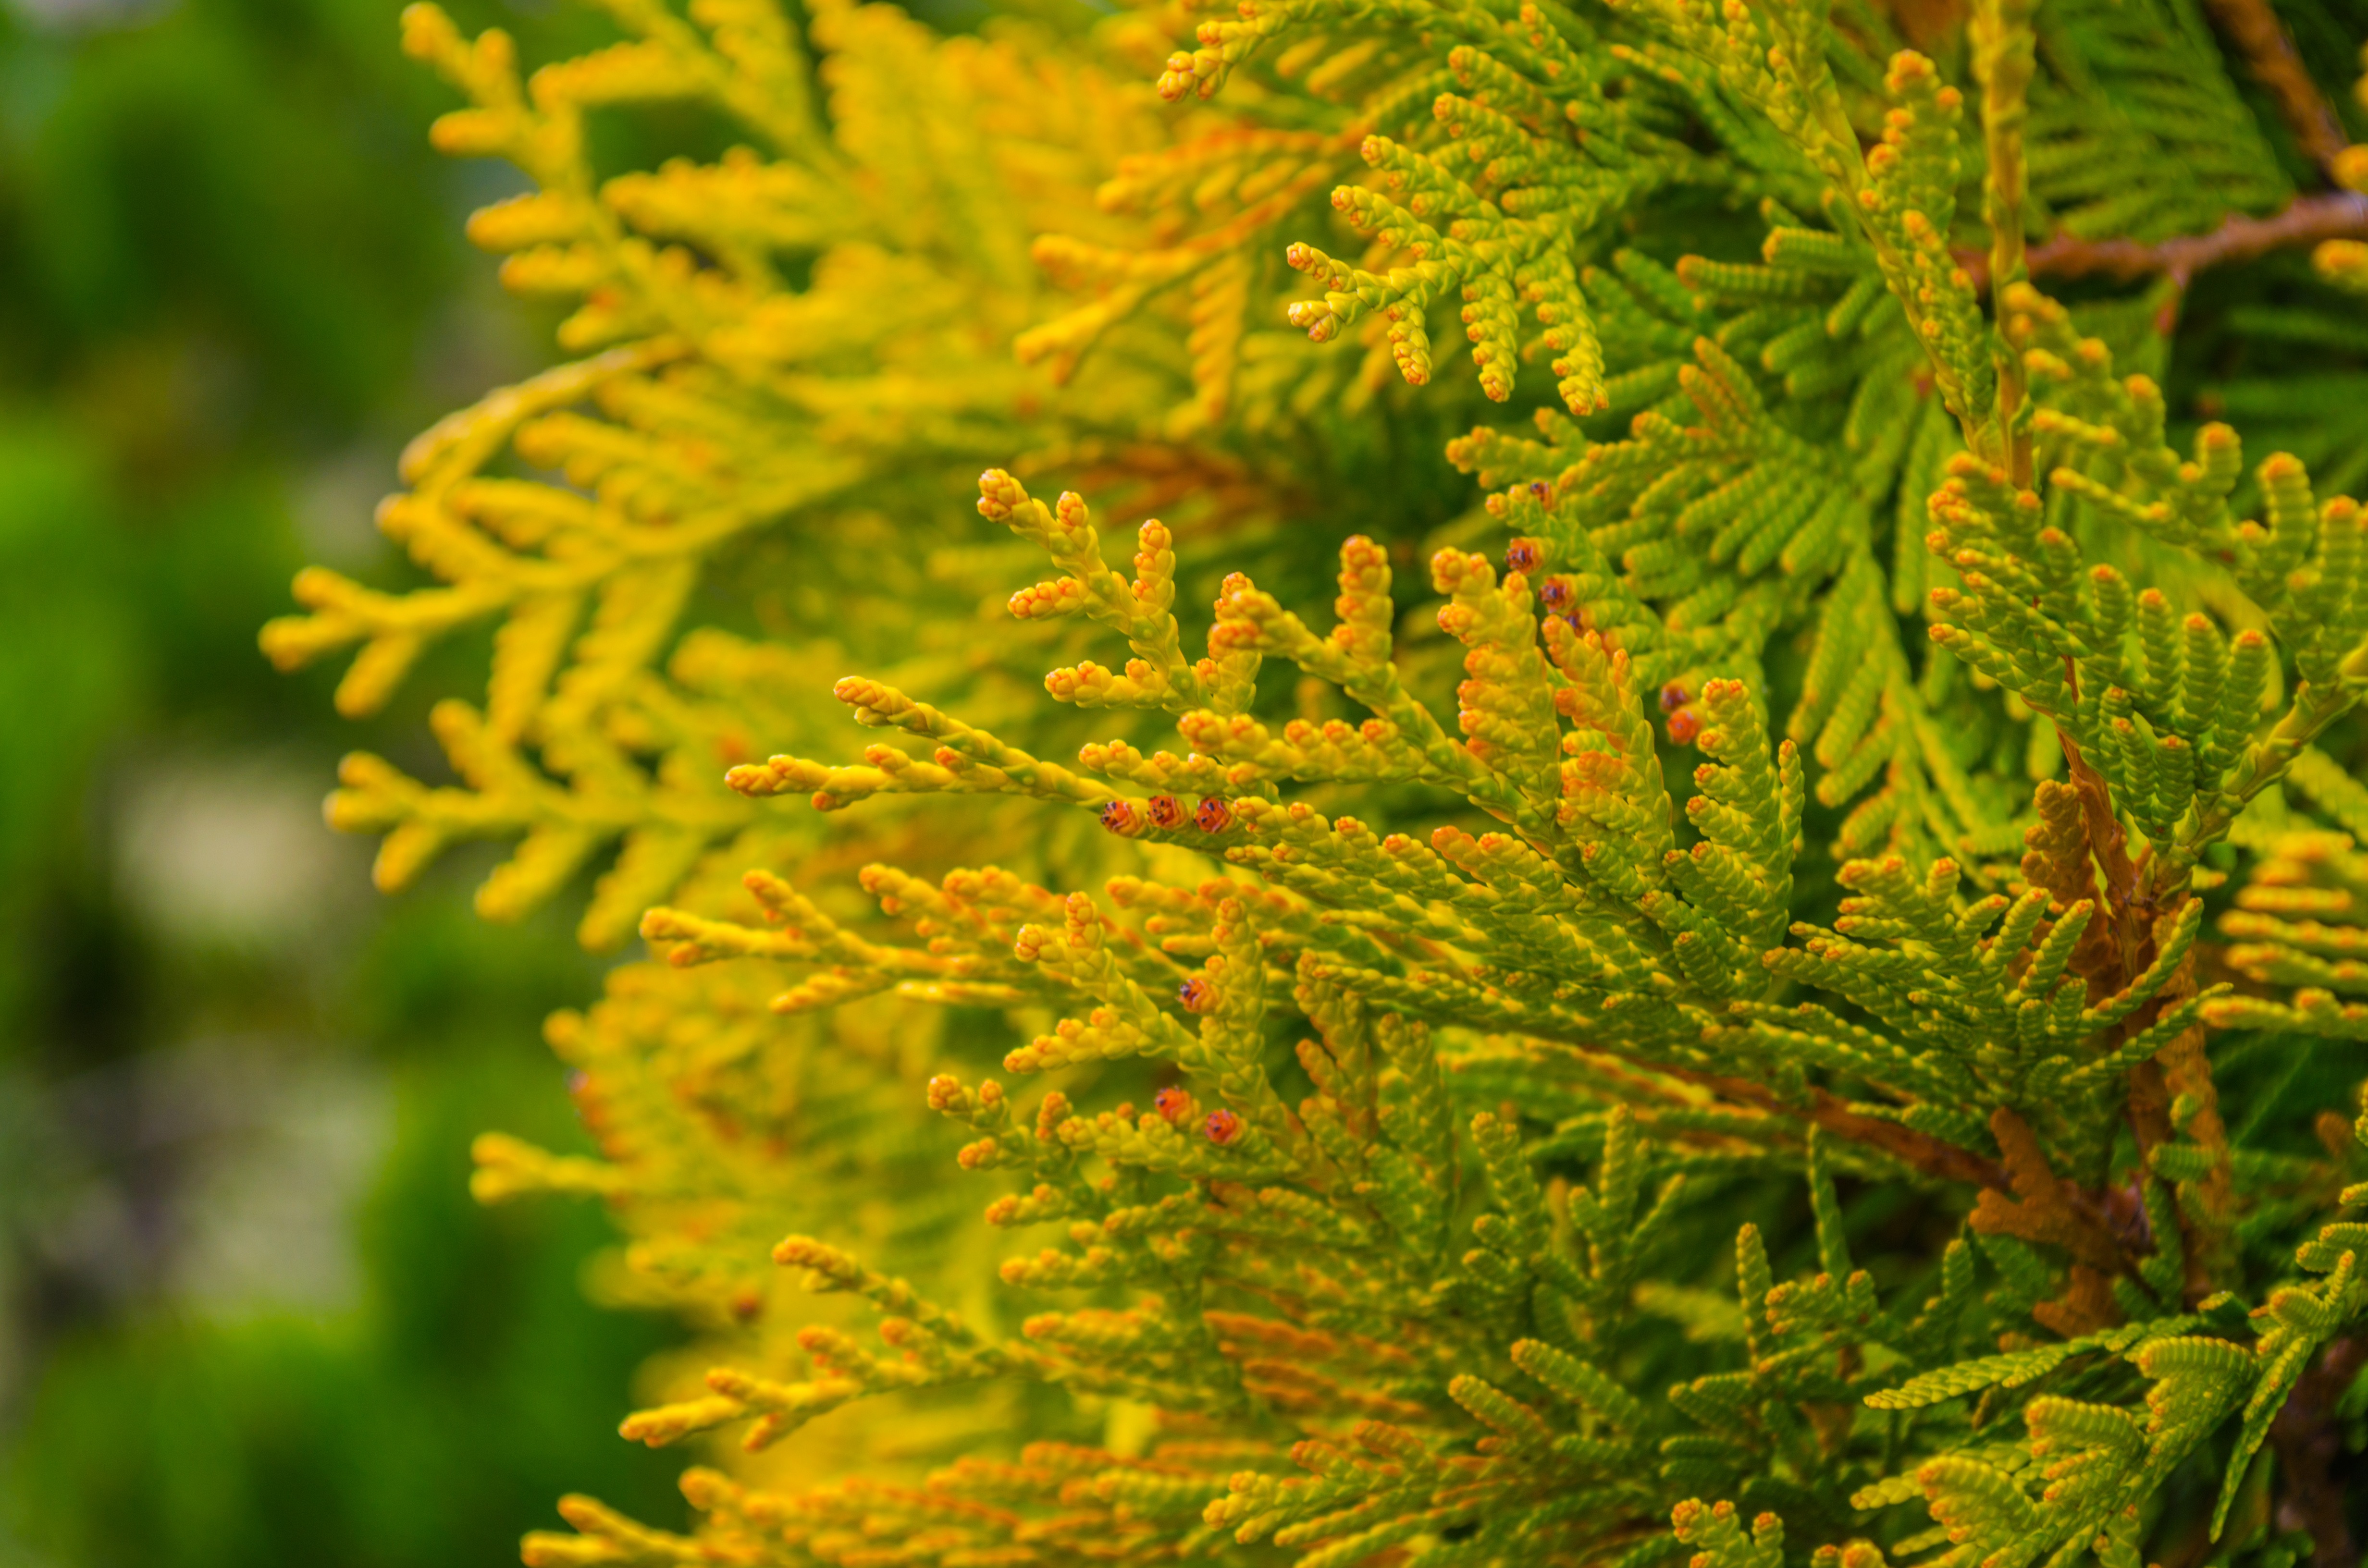
tree, nature, branch, plant, leaf, flower, summer, spring, green, evergreen, holiday, botany, fir, flora, wildflower, conifer, spruce, seasons, shrub, larch, ecosystem, mimosa, macro photography, flowering plant, woody plant, temperate coniferous forest, land plant, green fir tree